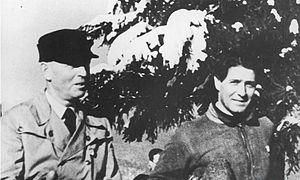
Corneliu Zelea Codreanu, né Corneliu Zieliński le 13 septembre 1899 à Huși et mort le 30 novembre 1938 vers Snagov, est un homme politique roumain.